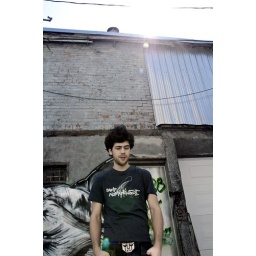
Portrait of a young man standing in an ally way with the sun peering over the building